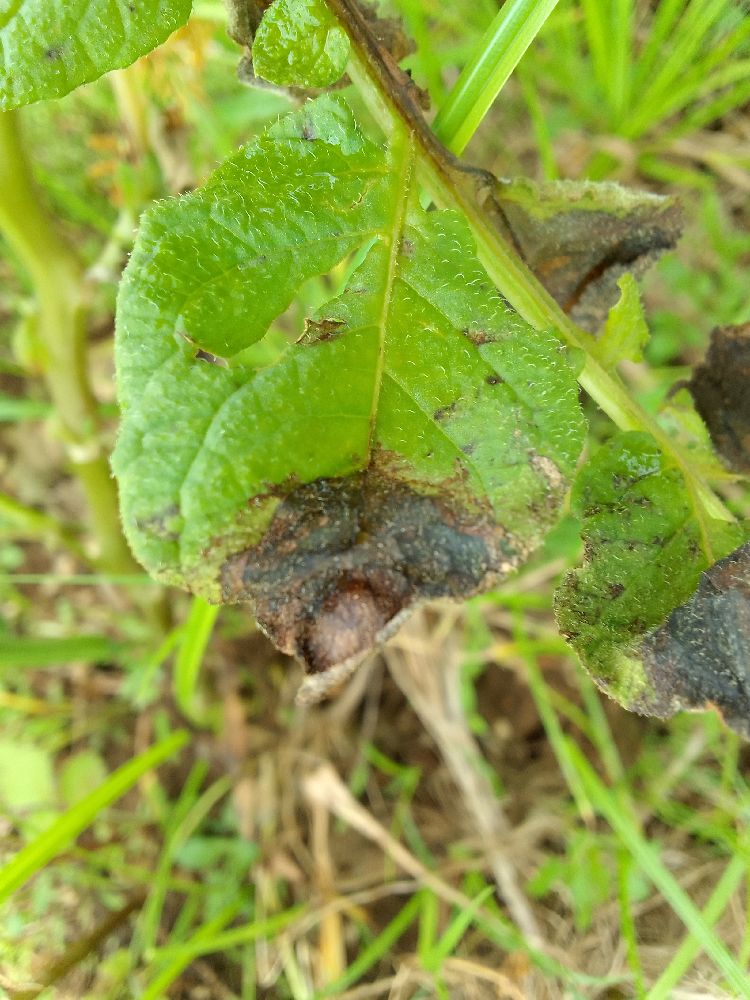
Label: Late blight